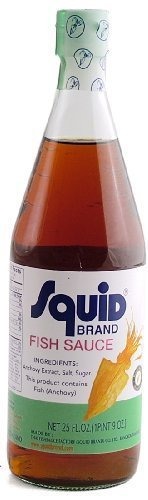
Item Name: Thai Fish Sauce - 24 oz
Bullet Point: 24 oz
Product Description: Completely natural, this clear, amber-colored sauce is the liquid that runs off of small fish, which are packed in wooden barrels with salt and fermented for a few months. Frequently used in Thailand, Vietnam and Cambodia, it is often added instead of salt when a more complex flavor is required. Fish sauce is also a valuable dietary asset, high in protein and B vitamins.
Value: 24.0
Unit: Fl Oz

Price: 14.845